Conus corallinus

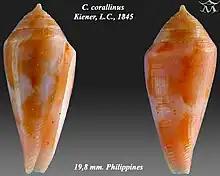
"Conus corallinus"

This marine species occurs off Philippines, off Okinawa, Japan and New Caledonia.